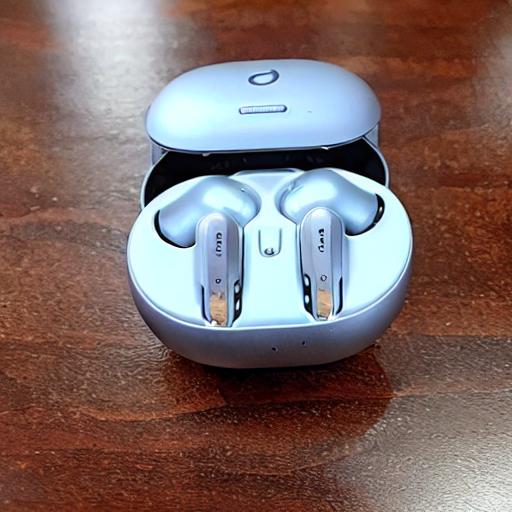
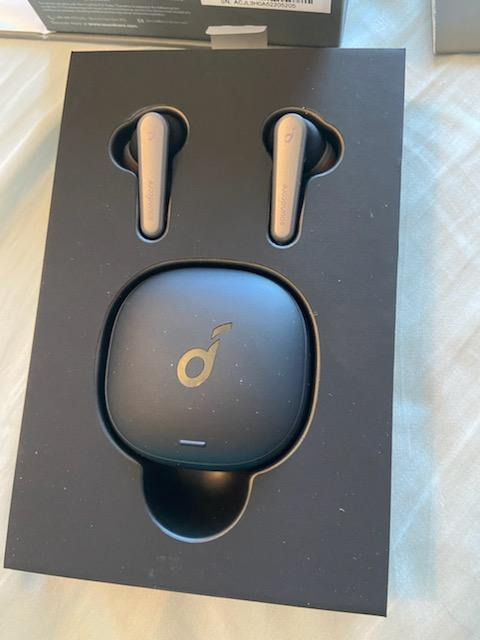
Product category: earbuds
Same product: no